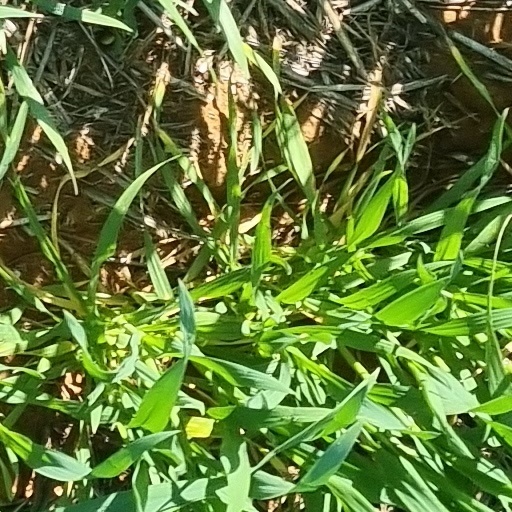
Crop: wheat